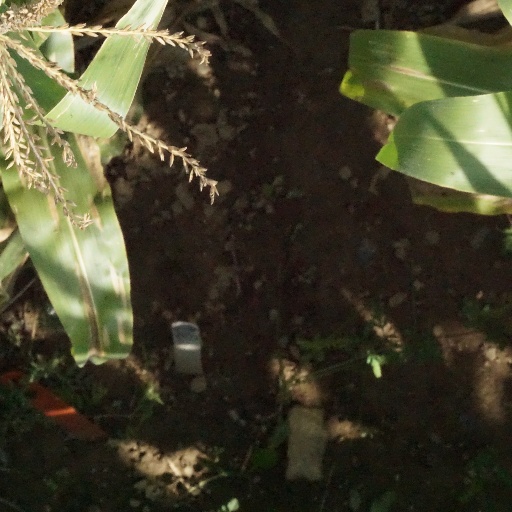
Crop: maize; corn